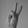
ASL letter: V